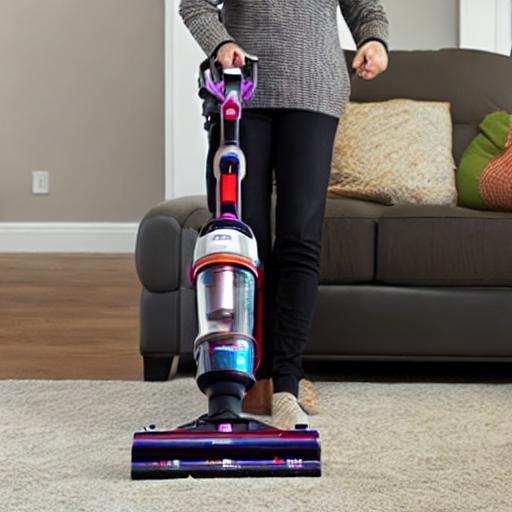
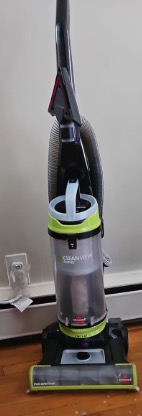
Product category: items_vacuum
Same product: no